North Bačka District

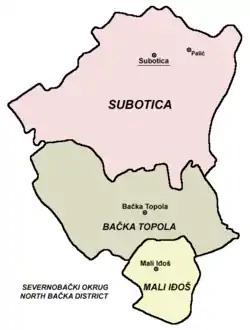
Map of the North Bačka District

The North Bačka District is one of administrative districts of Serbia. It lies in the geographical region of Bačka. According to the 2022 census, the North Bačka District has a population of 160,163 inhabitants. The administrative center of the district is the city of Subotica.